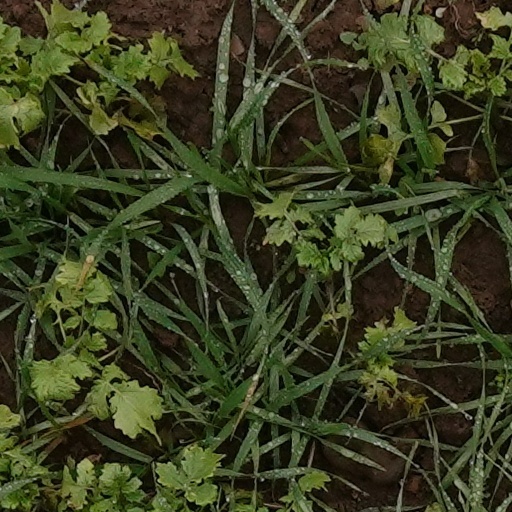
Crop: wheat